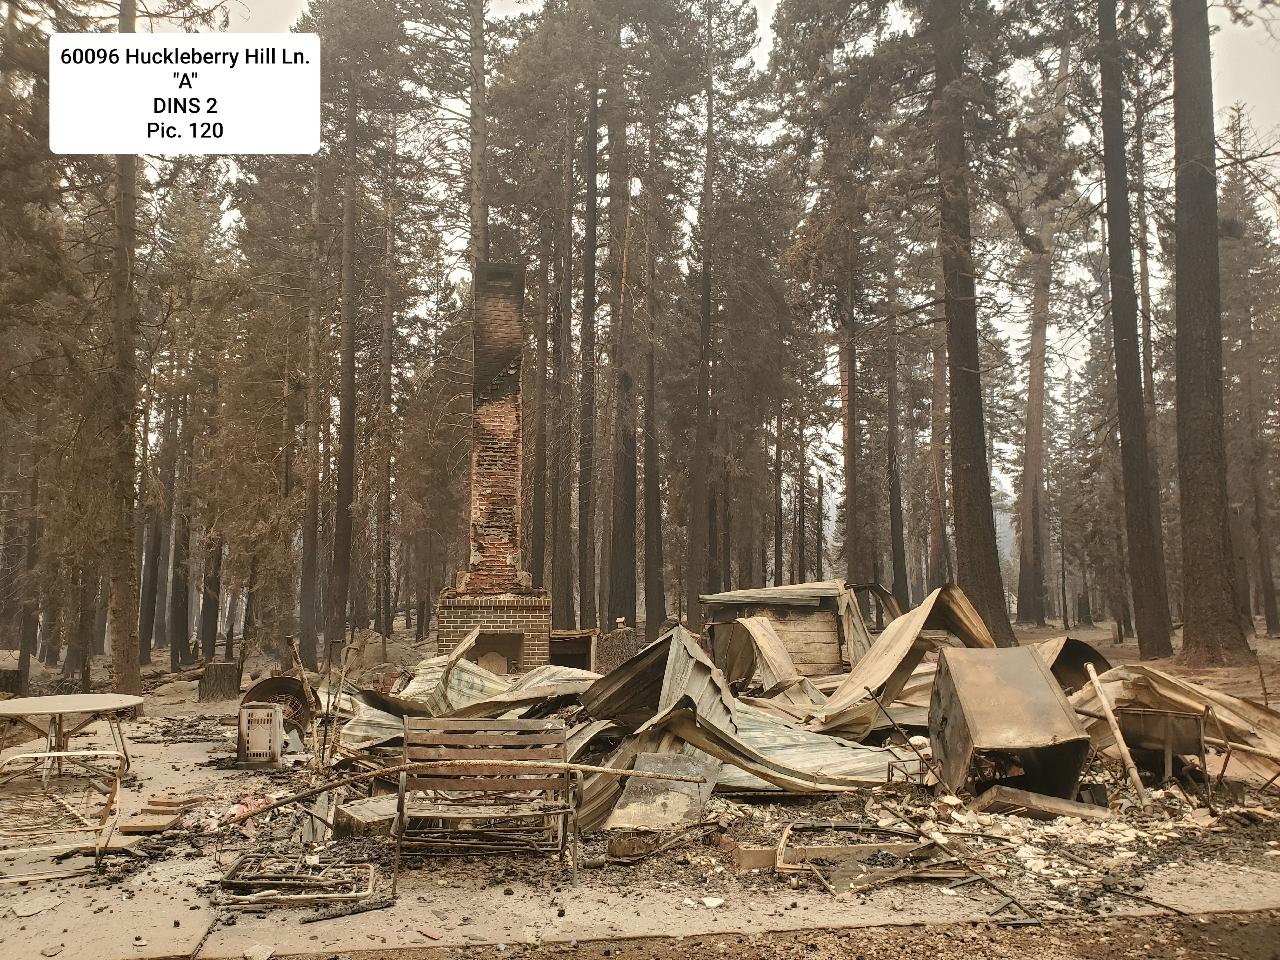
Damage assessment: destroyed